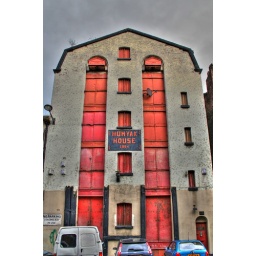
Old warehouse building in Duke Street - note the 21st Century Satellite dish!!